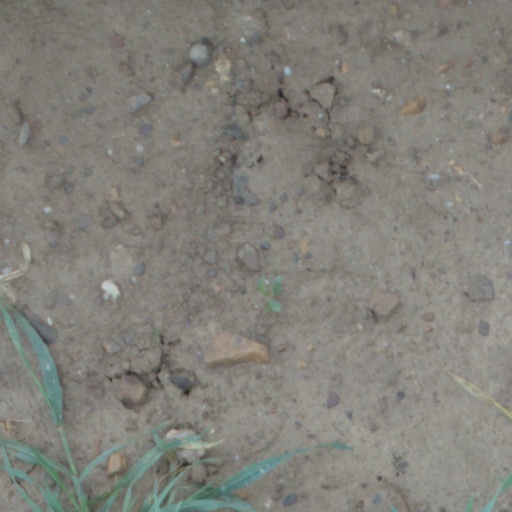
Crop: wheat